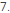
Number: 7